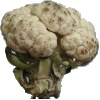
Label: Cauliflower 1